Audition (2007 film)

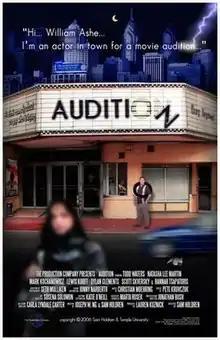
Film poster

Audition is a short film directed by Sam Holdren, first released to festivals in 2007. The film is a tragic comedy about William Ashe, a grown man who still lives at home with mother and strongly believes in signs. On the whim of a sign, he travels to the big city to audition for a movie, and is promptly sidetracked by murder, mayhem, and mistaken identity, only proving that life may lead anywhere once you choose to see the signs.